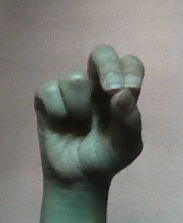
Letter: gaaf